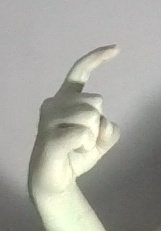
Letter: ra